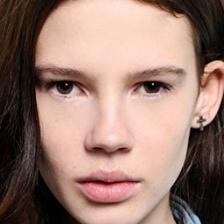
Label: faces